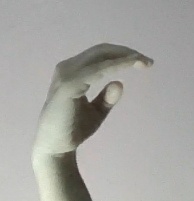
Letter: jeem